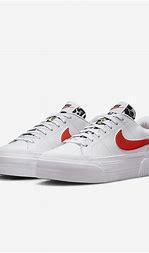
Brand: Nike
Model: Court